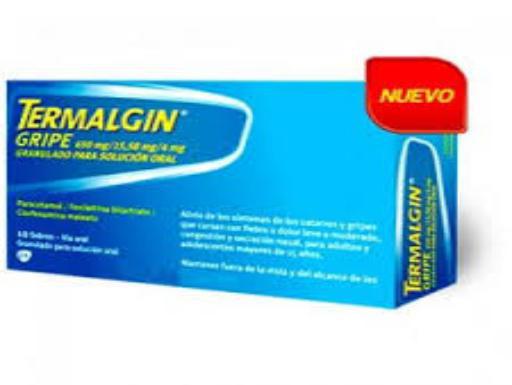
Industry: Medical